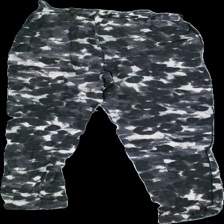
View: back
Type: Trousers
Category: Children
Brand: Pomp De Lux
Colors: Grey, White
Material: 100% Viscose
Pattern: Animal print
Cut: C-collar
Size: 146
Season: All
Damage location: top center
Price range: <50
Recommended usage: Recycle
Description: washed out